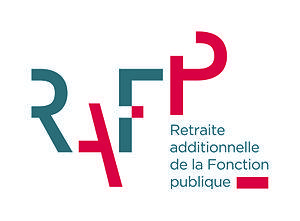
Logo de l'ERAFP
Le régime de retraite additionnelle de la fonction publique est un régime de retraite obligatoire, par points, institué en 2005, au bénéfice des fonctionnaires de l'État, territoriaux, hospitaliers, ainsi que des magistrats.